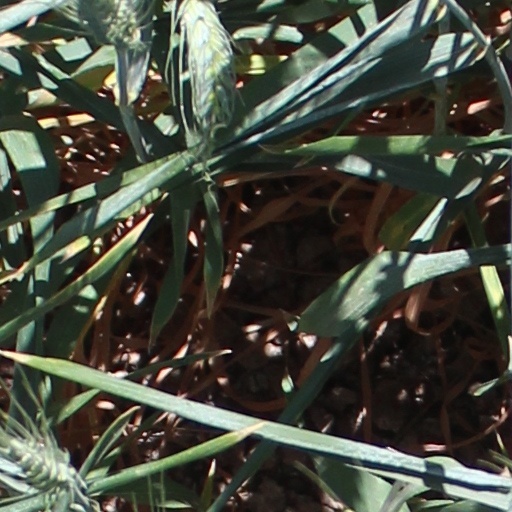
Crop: wheat